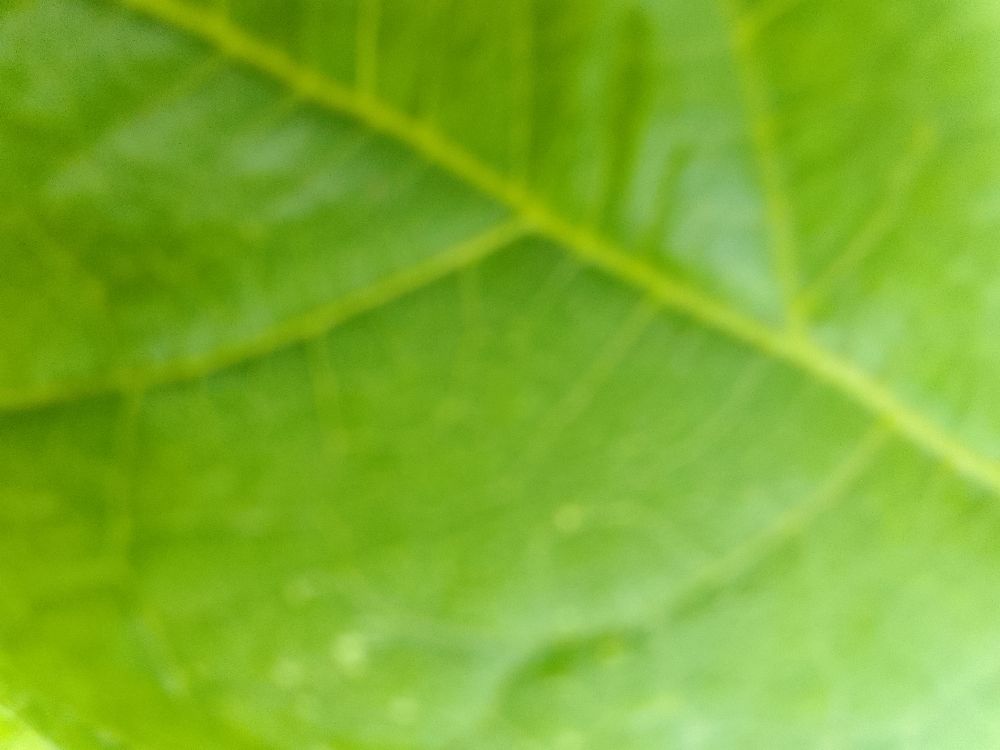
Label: healthy